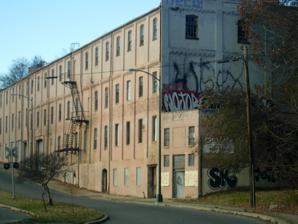
Building: Armitage Manufacturing Company
Country: United States of America
Year built: 1900
United States historic place Armitage Manufacturing Company U.S. National Register of Historic Places Virginia Landmarks Register Armitage Manufacturing Company, November 2013 Show map of Virginia Show map of the United States Location 3200 Williamsburg Ave., Richmond, Virginia Coordinates 37°31′31″N 77°24′55″W / 37.52528°N 77.41528°W / 37.52528; -77.41528 Area 4.56 acres (1.85 ha) Built 1900 ( 1900 ) , 1924, 1928, 1954 Architect Noland & Baskervill NRHP reference No. 12000545 VLR No. 127-6693 Significant dates Added to NRHP August 22, 2012 Designated VLR June 21, 2012 Armitage Manufacturing Company , also known as Fibre Board Container Company, is a historic factory building located in Richmond, Virginia .  The original section was built in 1900, and is a two-story, brick building; a third story was added in 1924. Around 1928, a three-story extension was constructed at the rear of the front wing. In 1954, a large barrel-roofed, metal bowstring truss wing was added. It was constructed for the production of building supplies and roofing paper, and then used for corrugated container manufacturing. The building is used as a warehouse . It was listed on the National Register of Historic Places in 2012. References